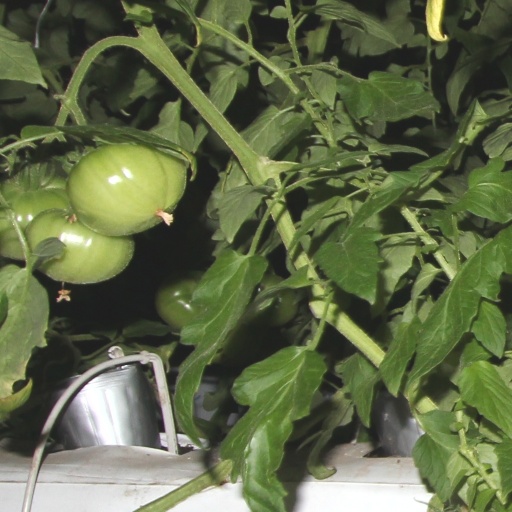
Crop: tomato